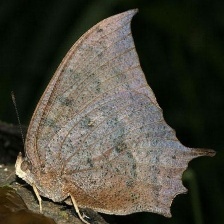
Species: TROPICAL LEAFWING